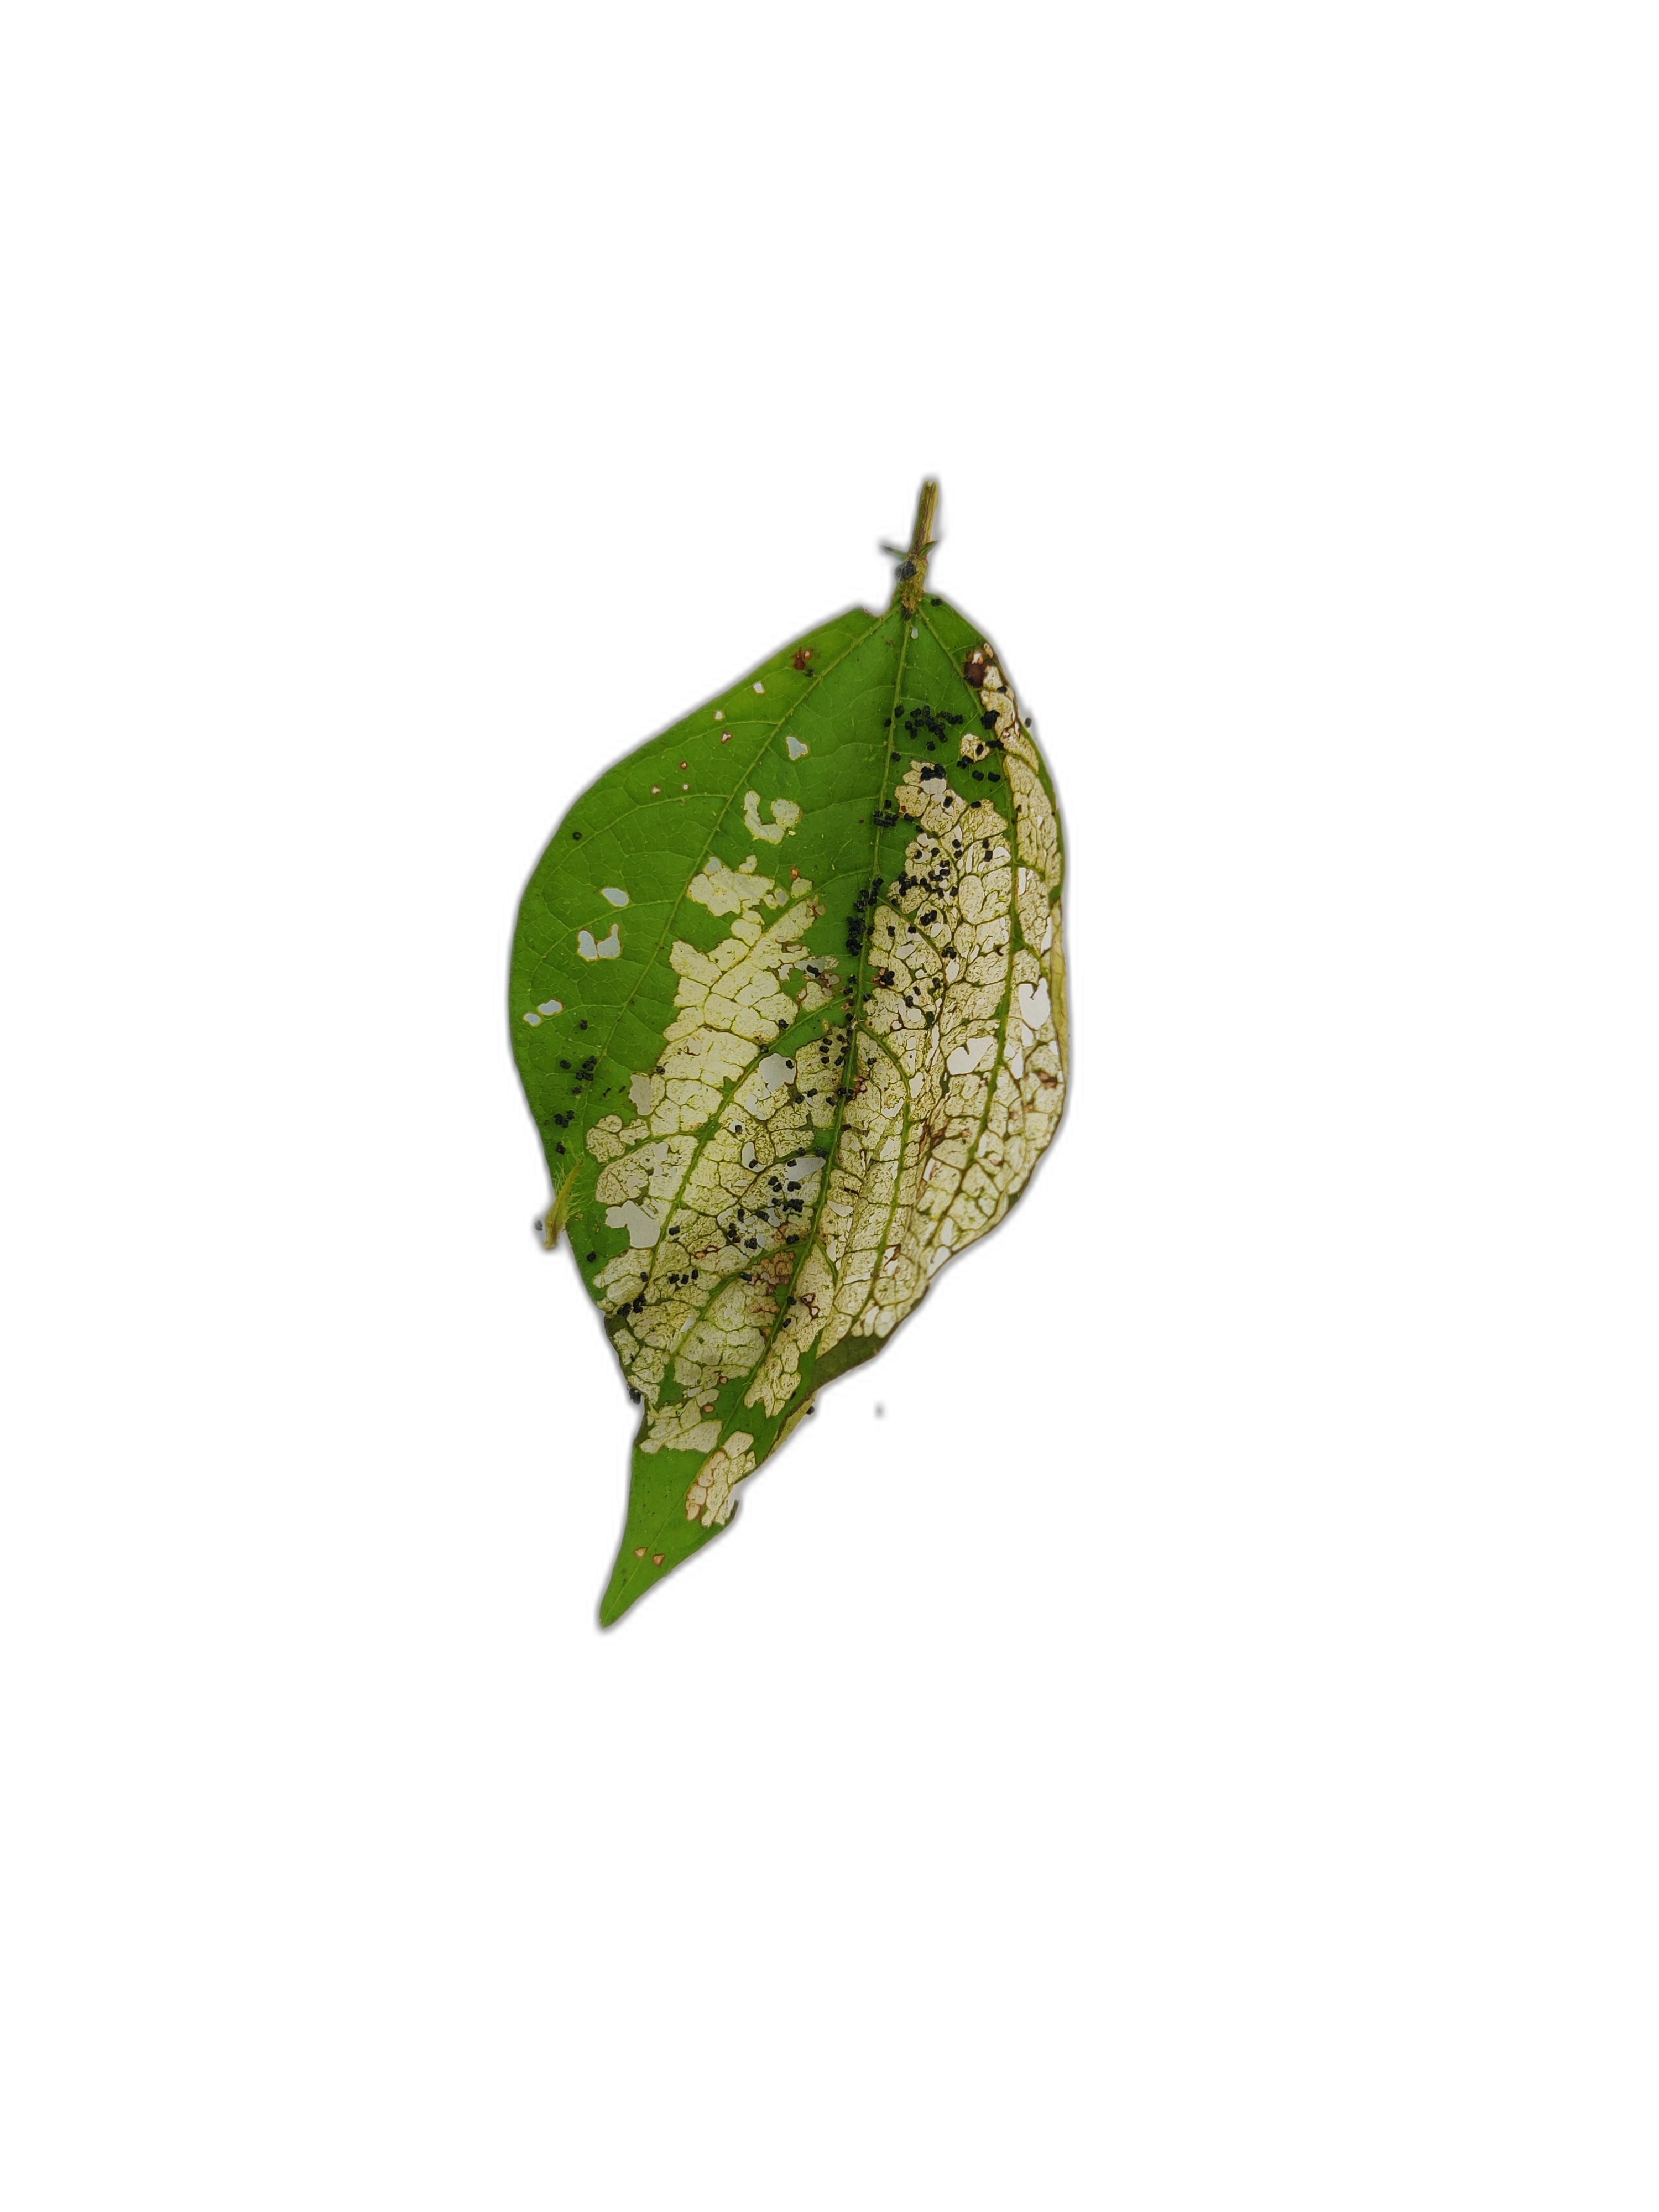
Label: Insect